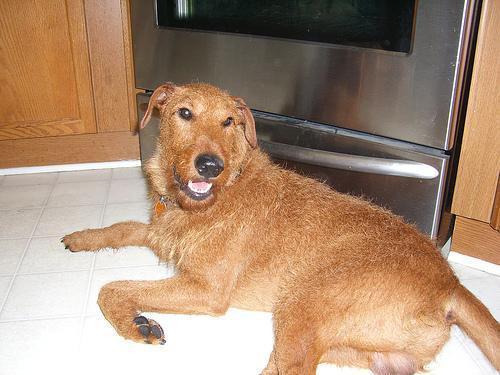
Irish_terrier